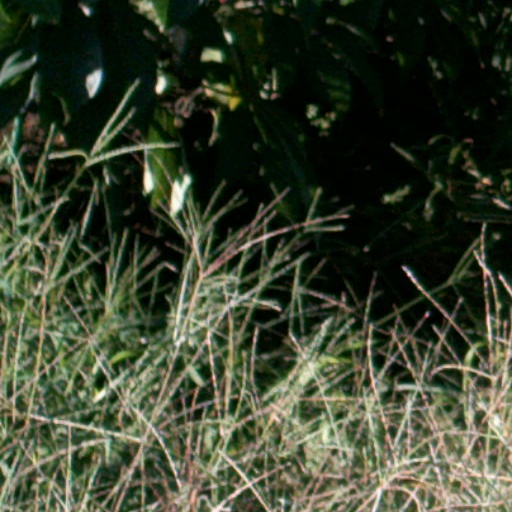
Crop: cassava